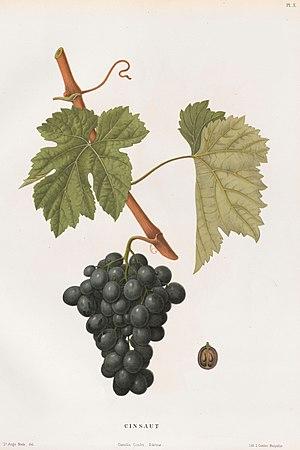
Lithographie du cépage Cinsault
Le cinsault ou cinsaut est un cépage français noir à jus blanc qui entre dans l’élaboration de nombreuses AOC.